Eupen-Malmedy

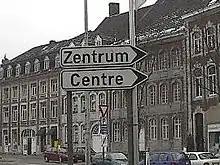
Bilingual German and French road signs in Eupen

In World War II, Nazi Germany invaded Belgium in May 1940 and rapidly defeated and occupied Belgium for a second time. On 18 May, Eupen-Malmedy was re-integrated into Germany while the rest of the country remained under military occupation. The Belgian government in exile, however, refused to recognise the German annexation and maintained that Eupen-Malmedy was part of Belgium.